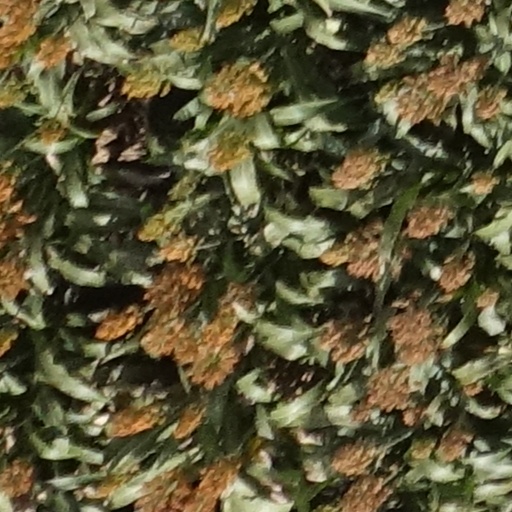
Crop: sorghum